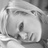
Emotion: neutral